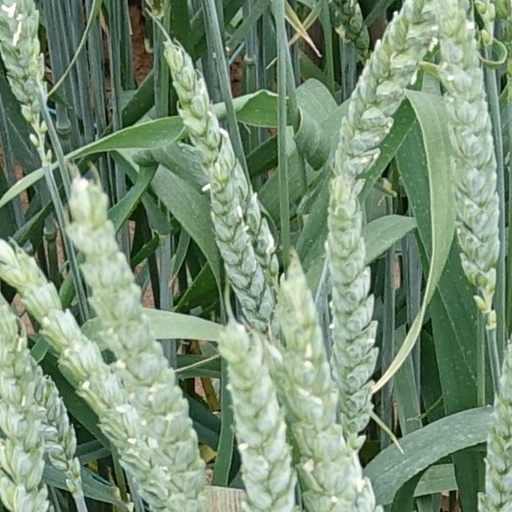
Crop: wheat